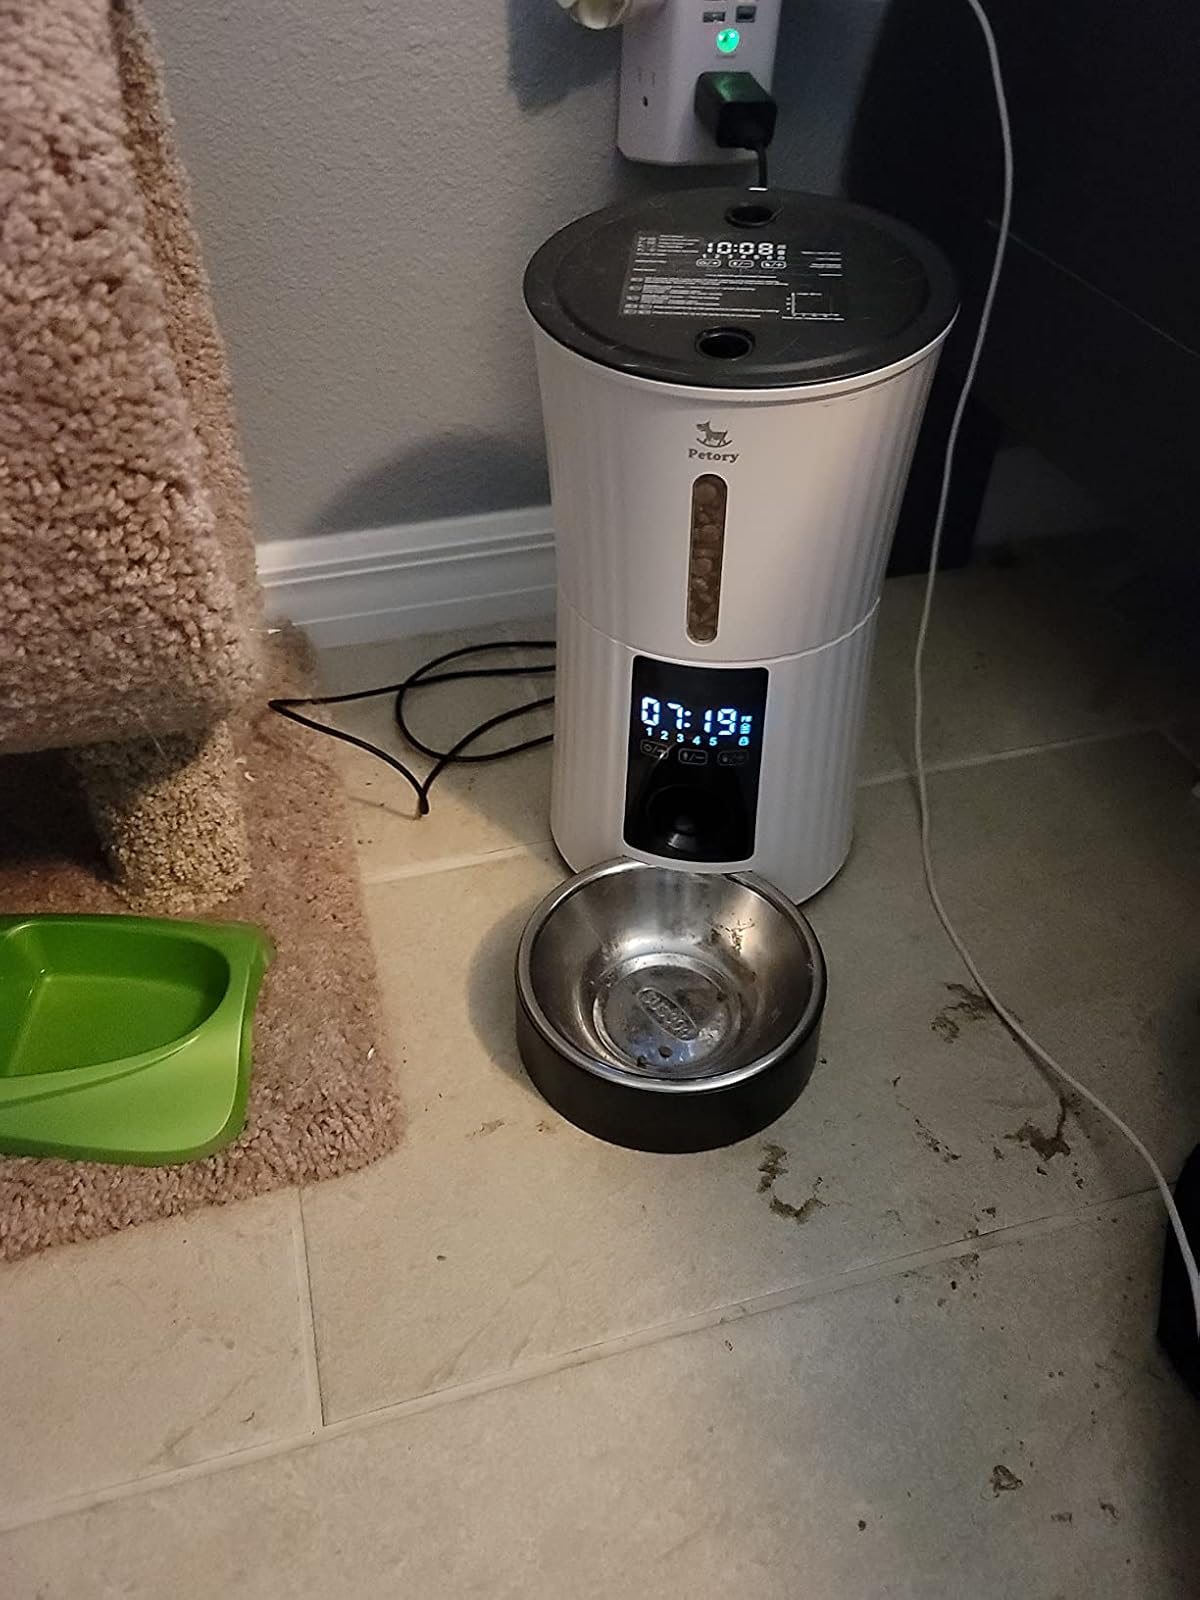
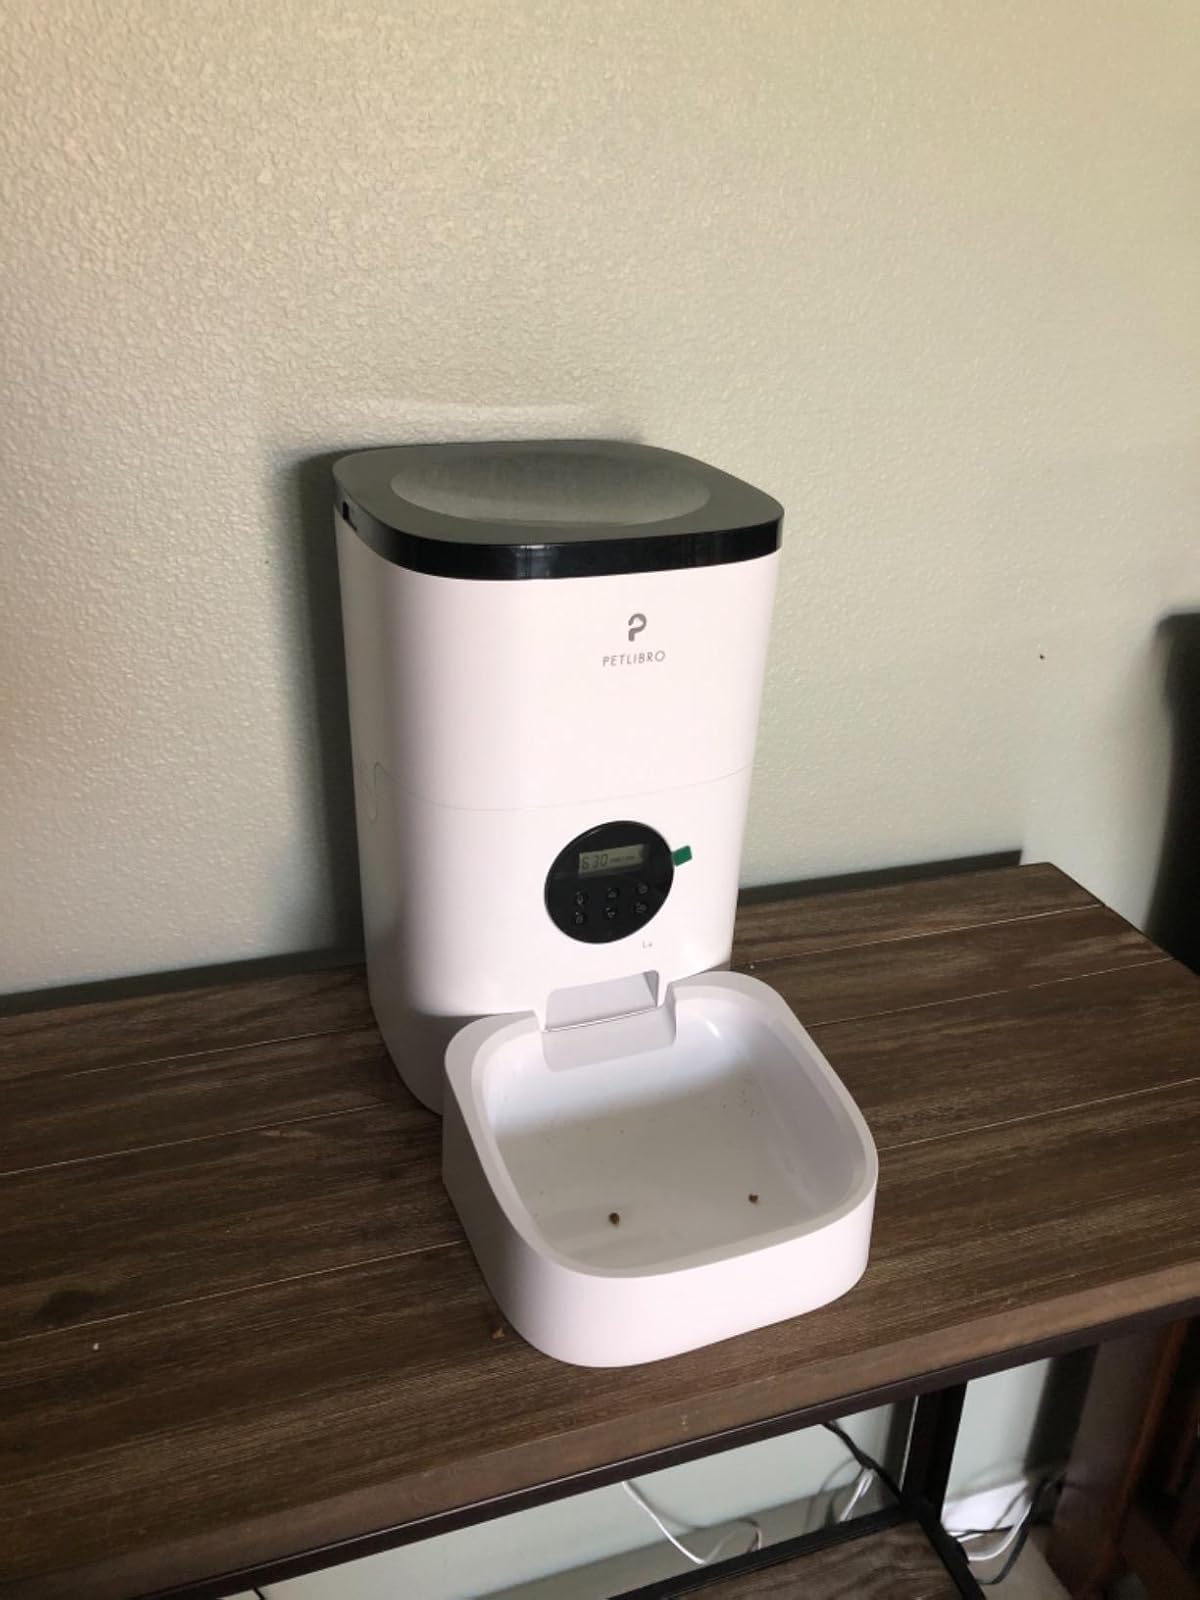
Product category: items_feeder
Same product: no